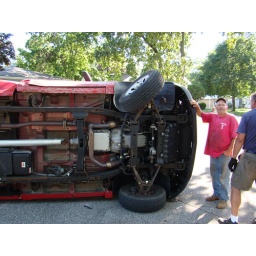
The driver of the truck in the red shirt.